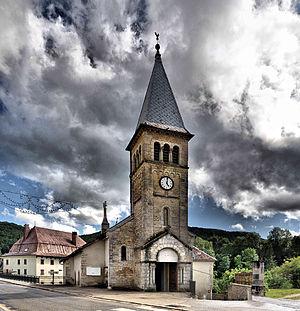
Eglise Saint Antoine - Les Planches en Montagne
Les Planches-en-Montagne est une commune française située dans le département du Jura en région Bourgogne-Franche-Comté.